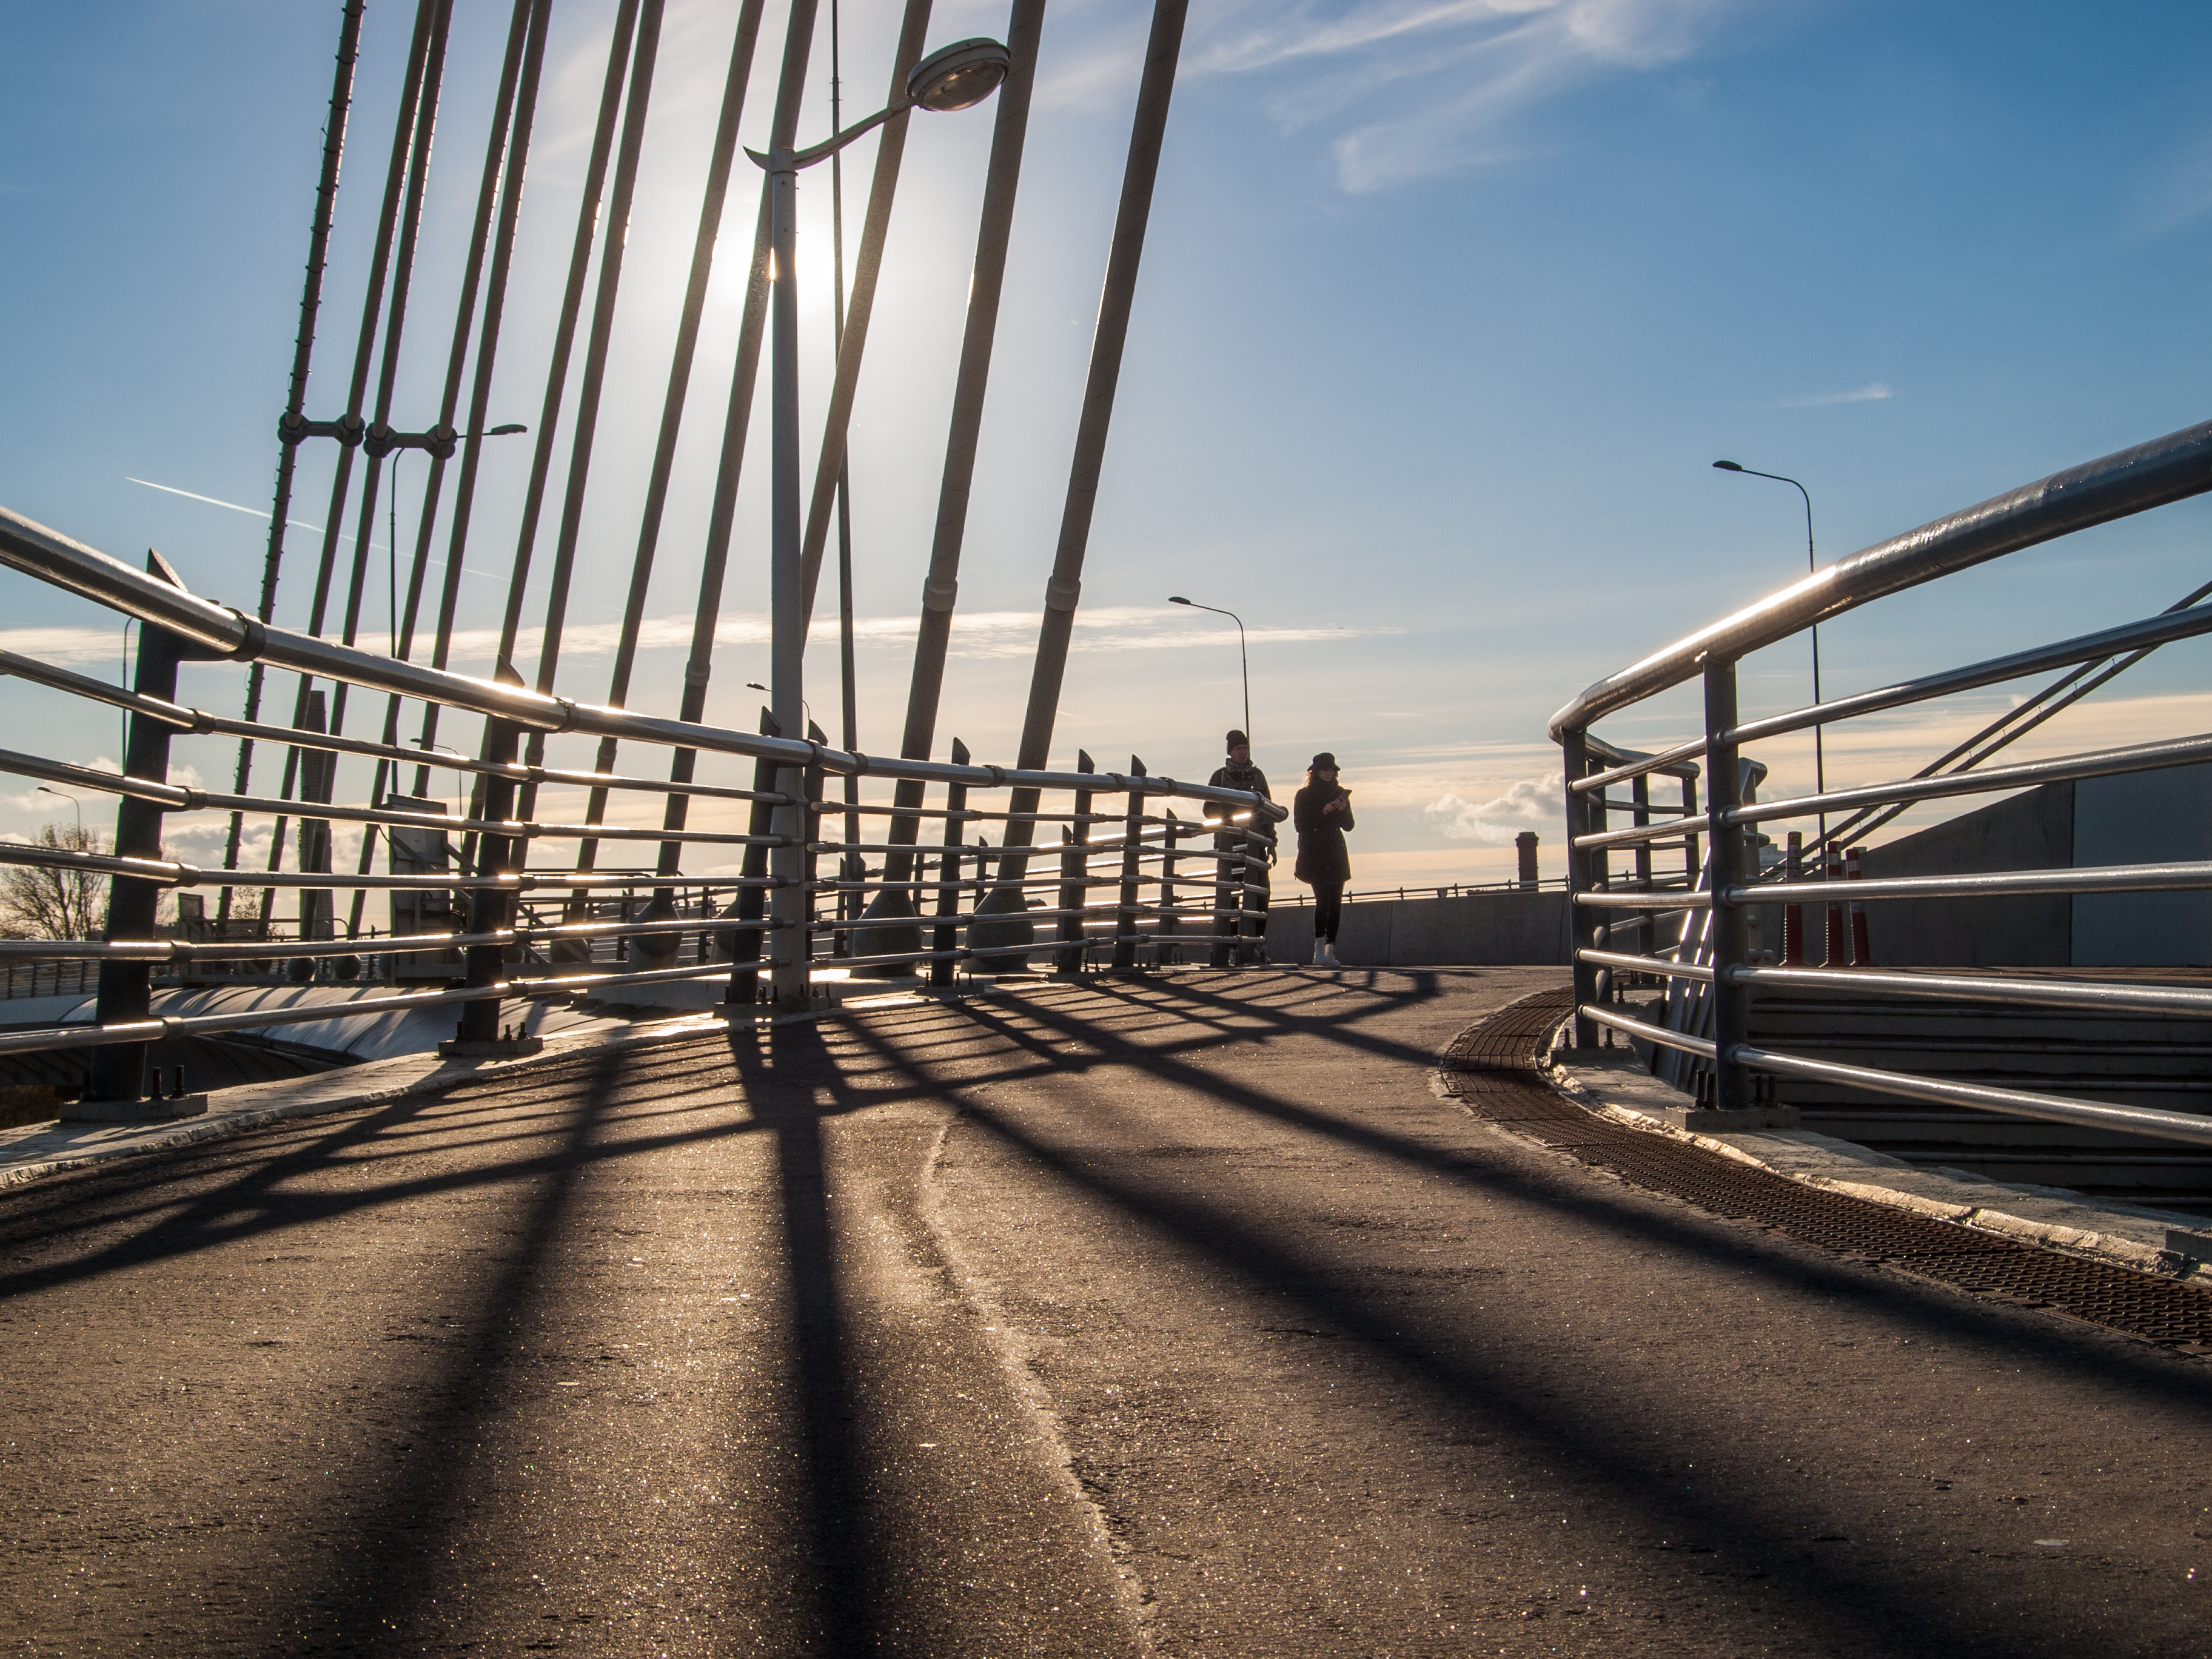
images, sky, cloud, water, wood, road surface, afterglow, shade, sunlight, fence, dusk, asphalt, sunrise, morning, sunset, Tints and shades, landscape, bridge, tree, horizon, road, city, dock, metal, handrail, reflection, walkway, evening, fixed link, electricity, symmetry, shadow, nonbuilding structure, guard rail, steel, boardwalk, ocean, winter, sun, sand, pier, sea, street, pedestrian